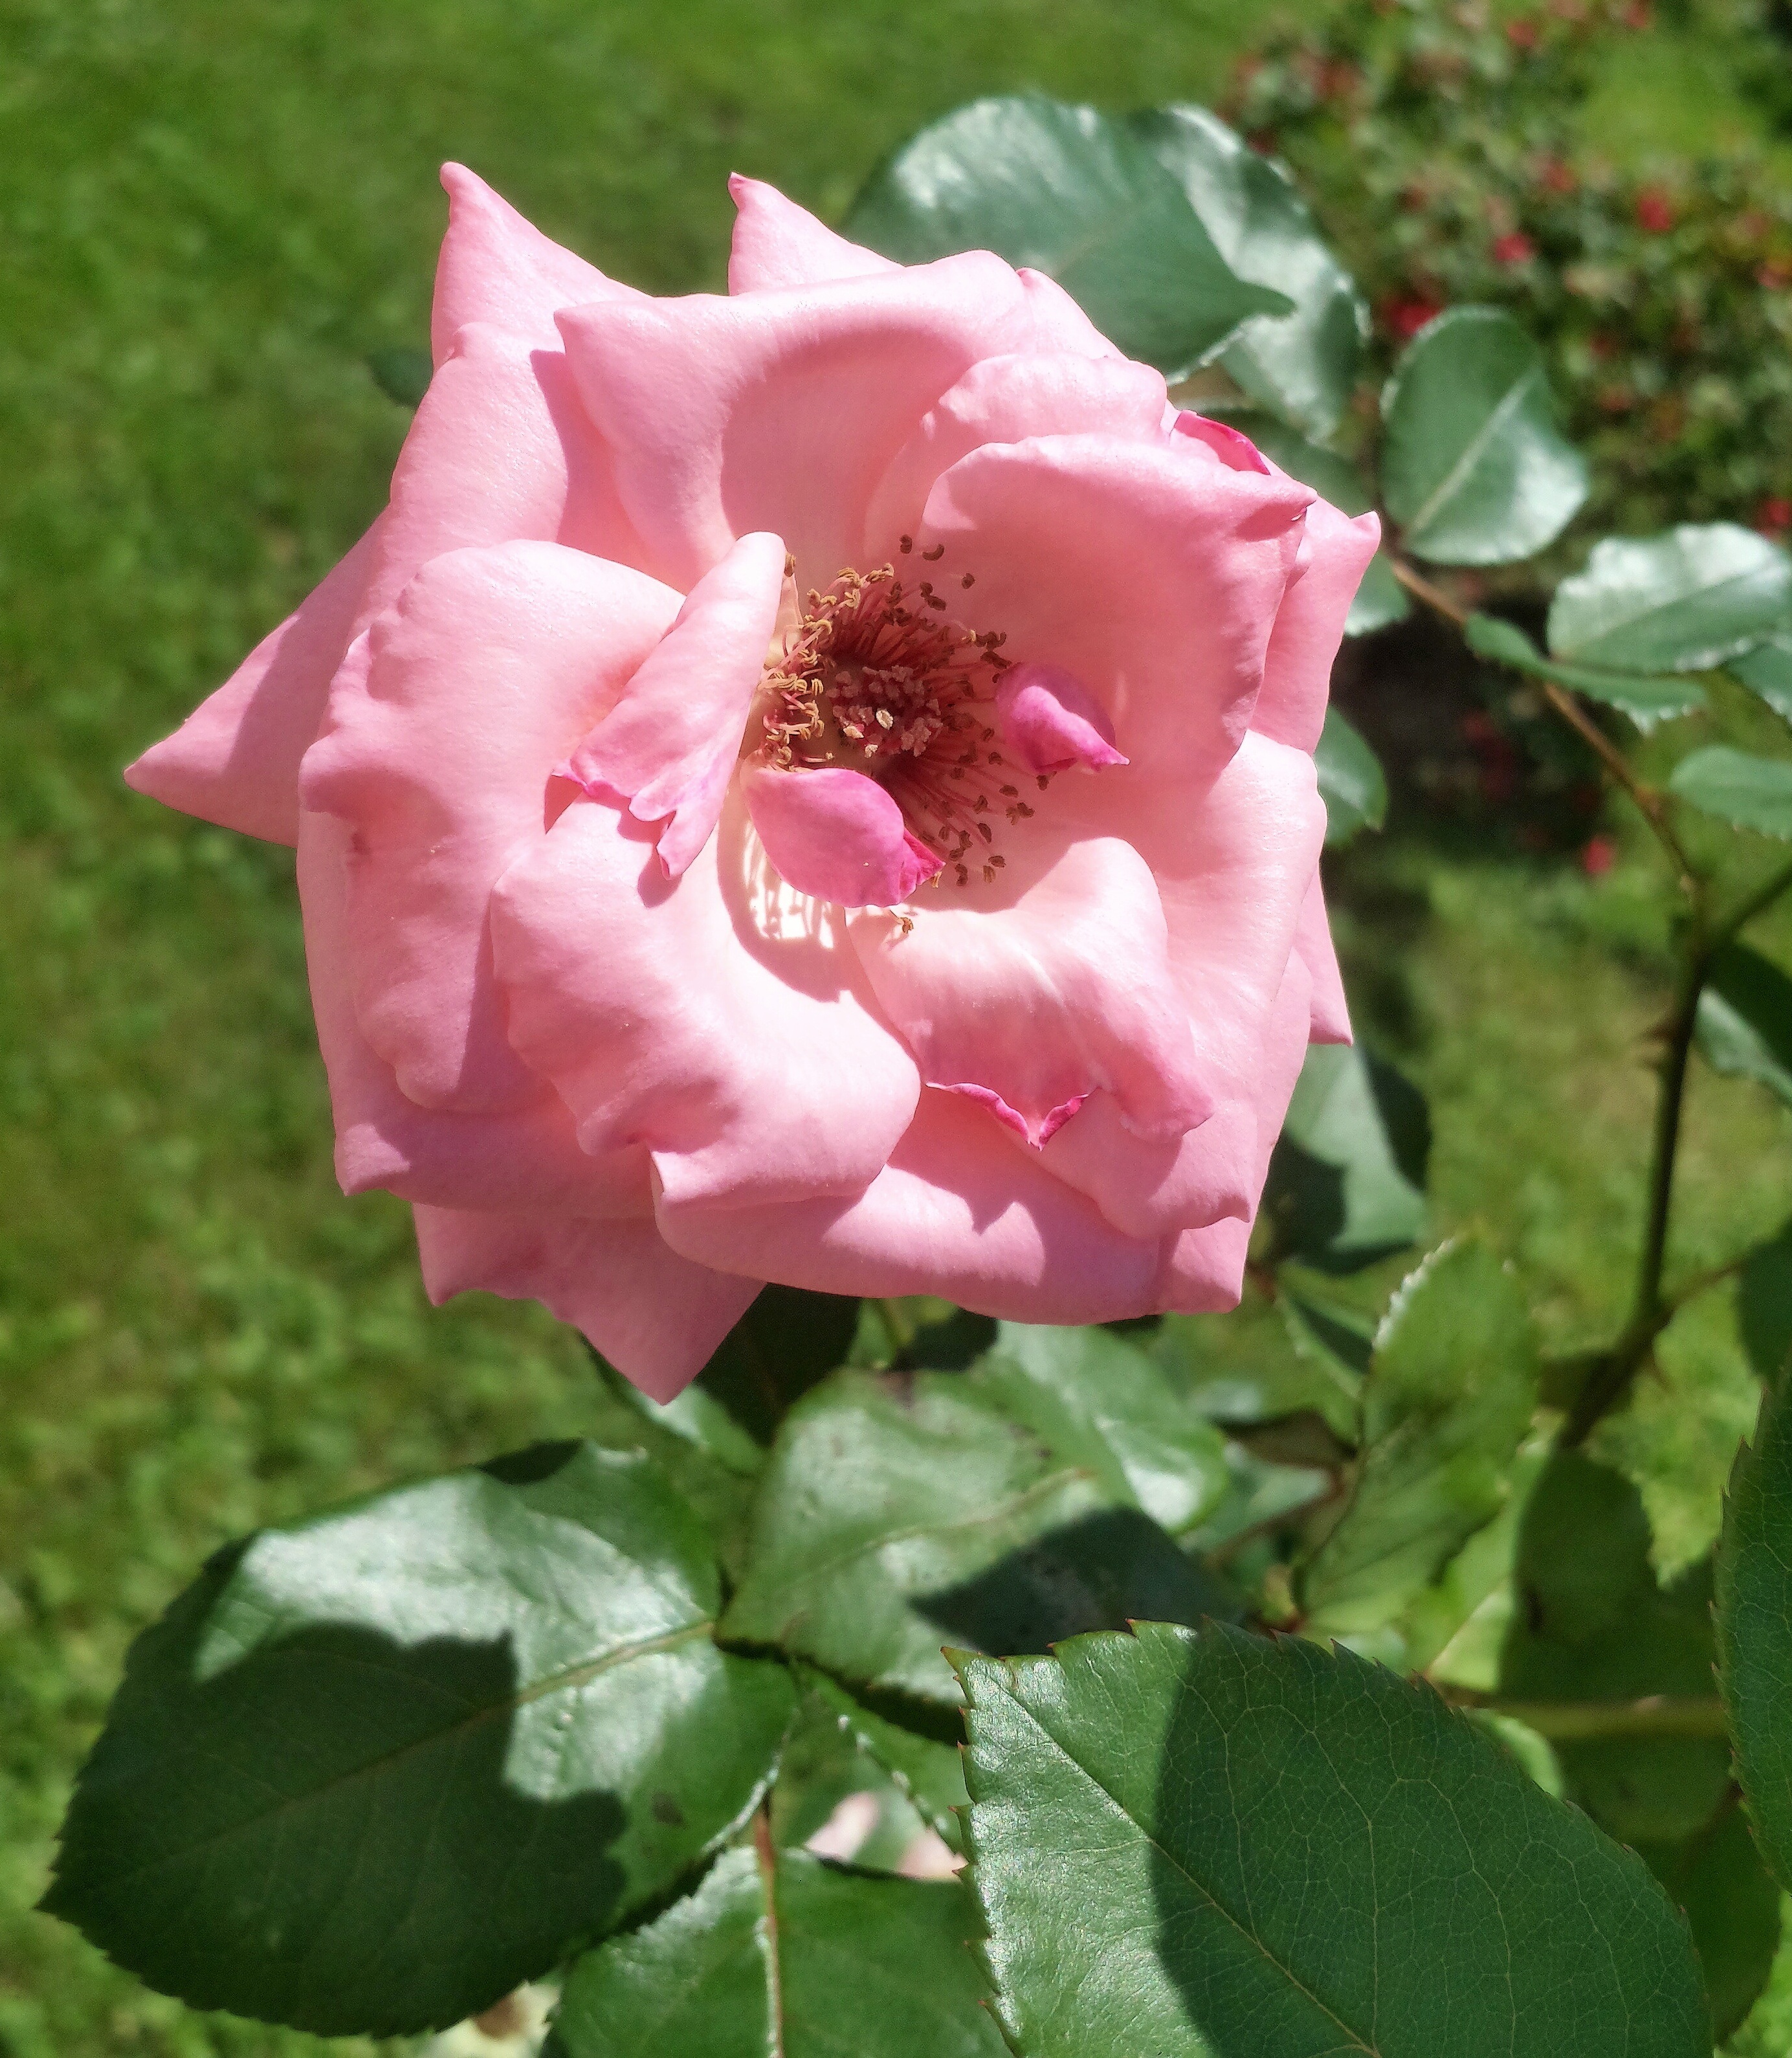
nature, plant, leaf, flower, petal, rose, spring, botany, garden, flora, flowers, vegetation, fuchsia, rosa, floribunda, flowering plant, garden roses, rose family, land plant, rosa centifolia, rose order